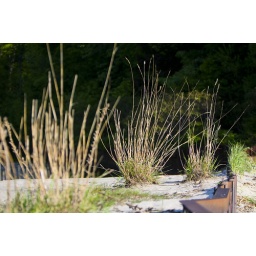
Tall beach grass on the West side of the channel by the Redbrook Boat Club.